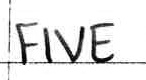
Label: five